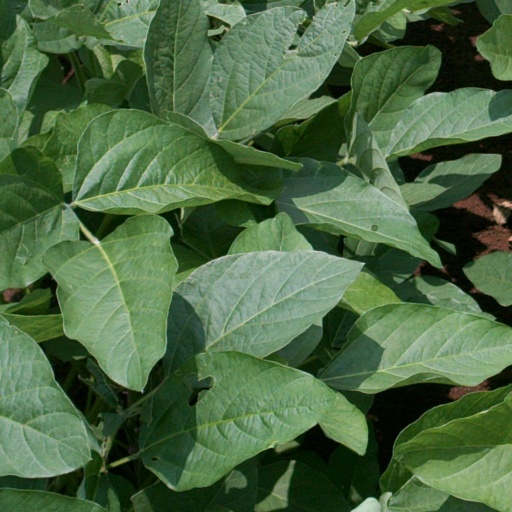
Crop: soybean